Bullet for Stefano

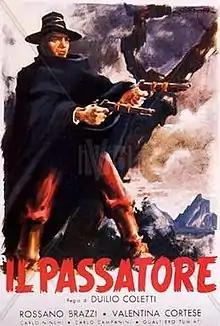

Bullet for Stefano (also known as "The Ferryman") is a 1947 Italian adventure-drama-crime film written and directed by Duilio Coletti and starring Rossano Brazzi and Valentina Cortese. It is loosely based on real-life events of Stefano Pelloni (1824-1851), an Italian highwayman known as "Il Passatore". It grossed 146.2 million lire at the Italian box office.